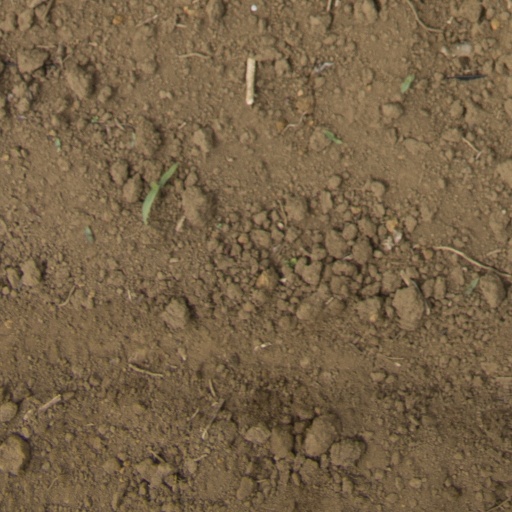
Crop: Jerusalem artichoke